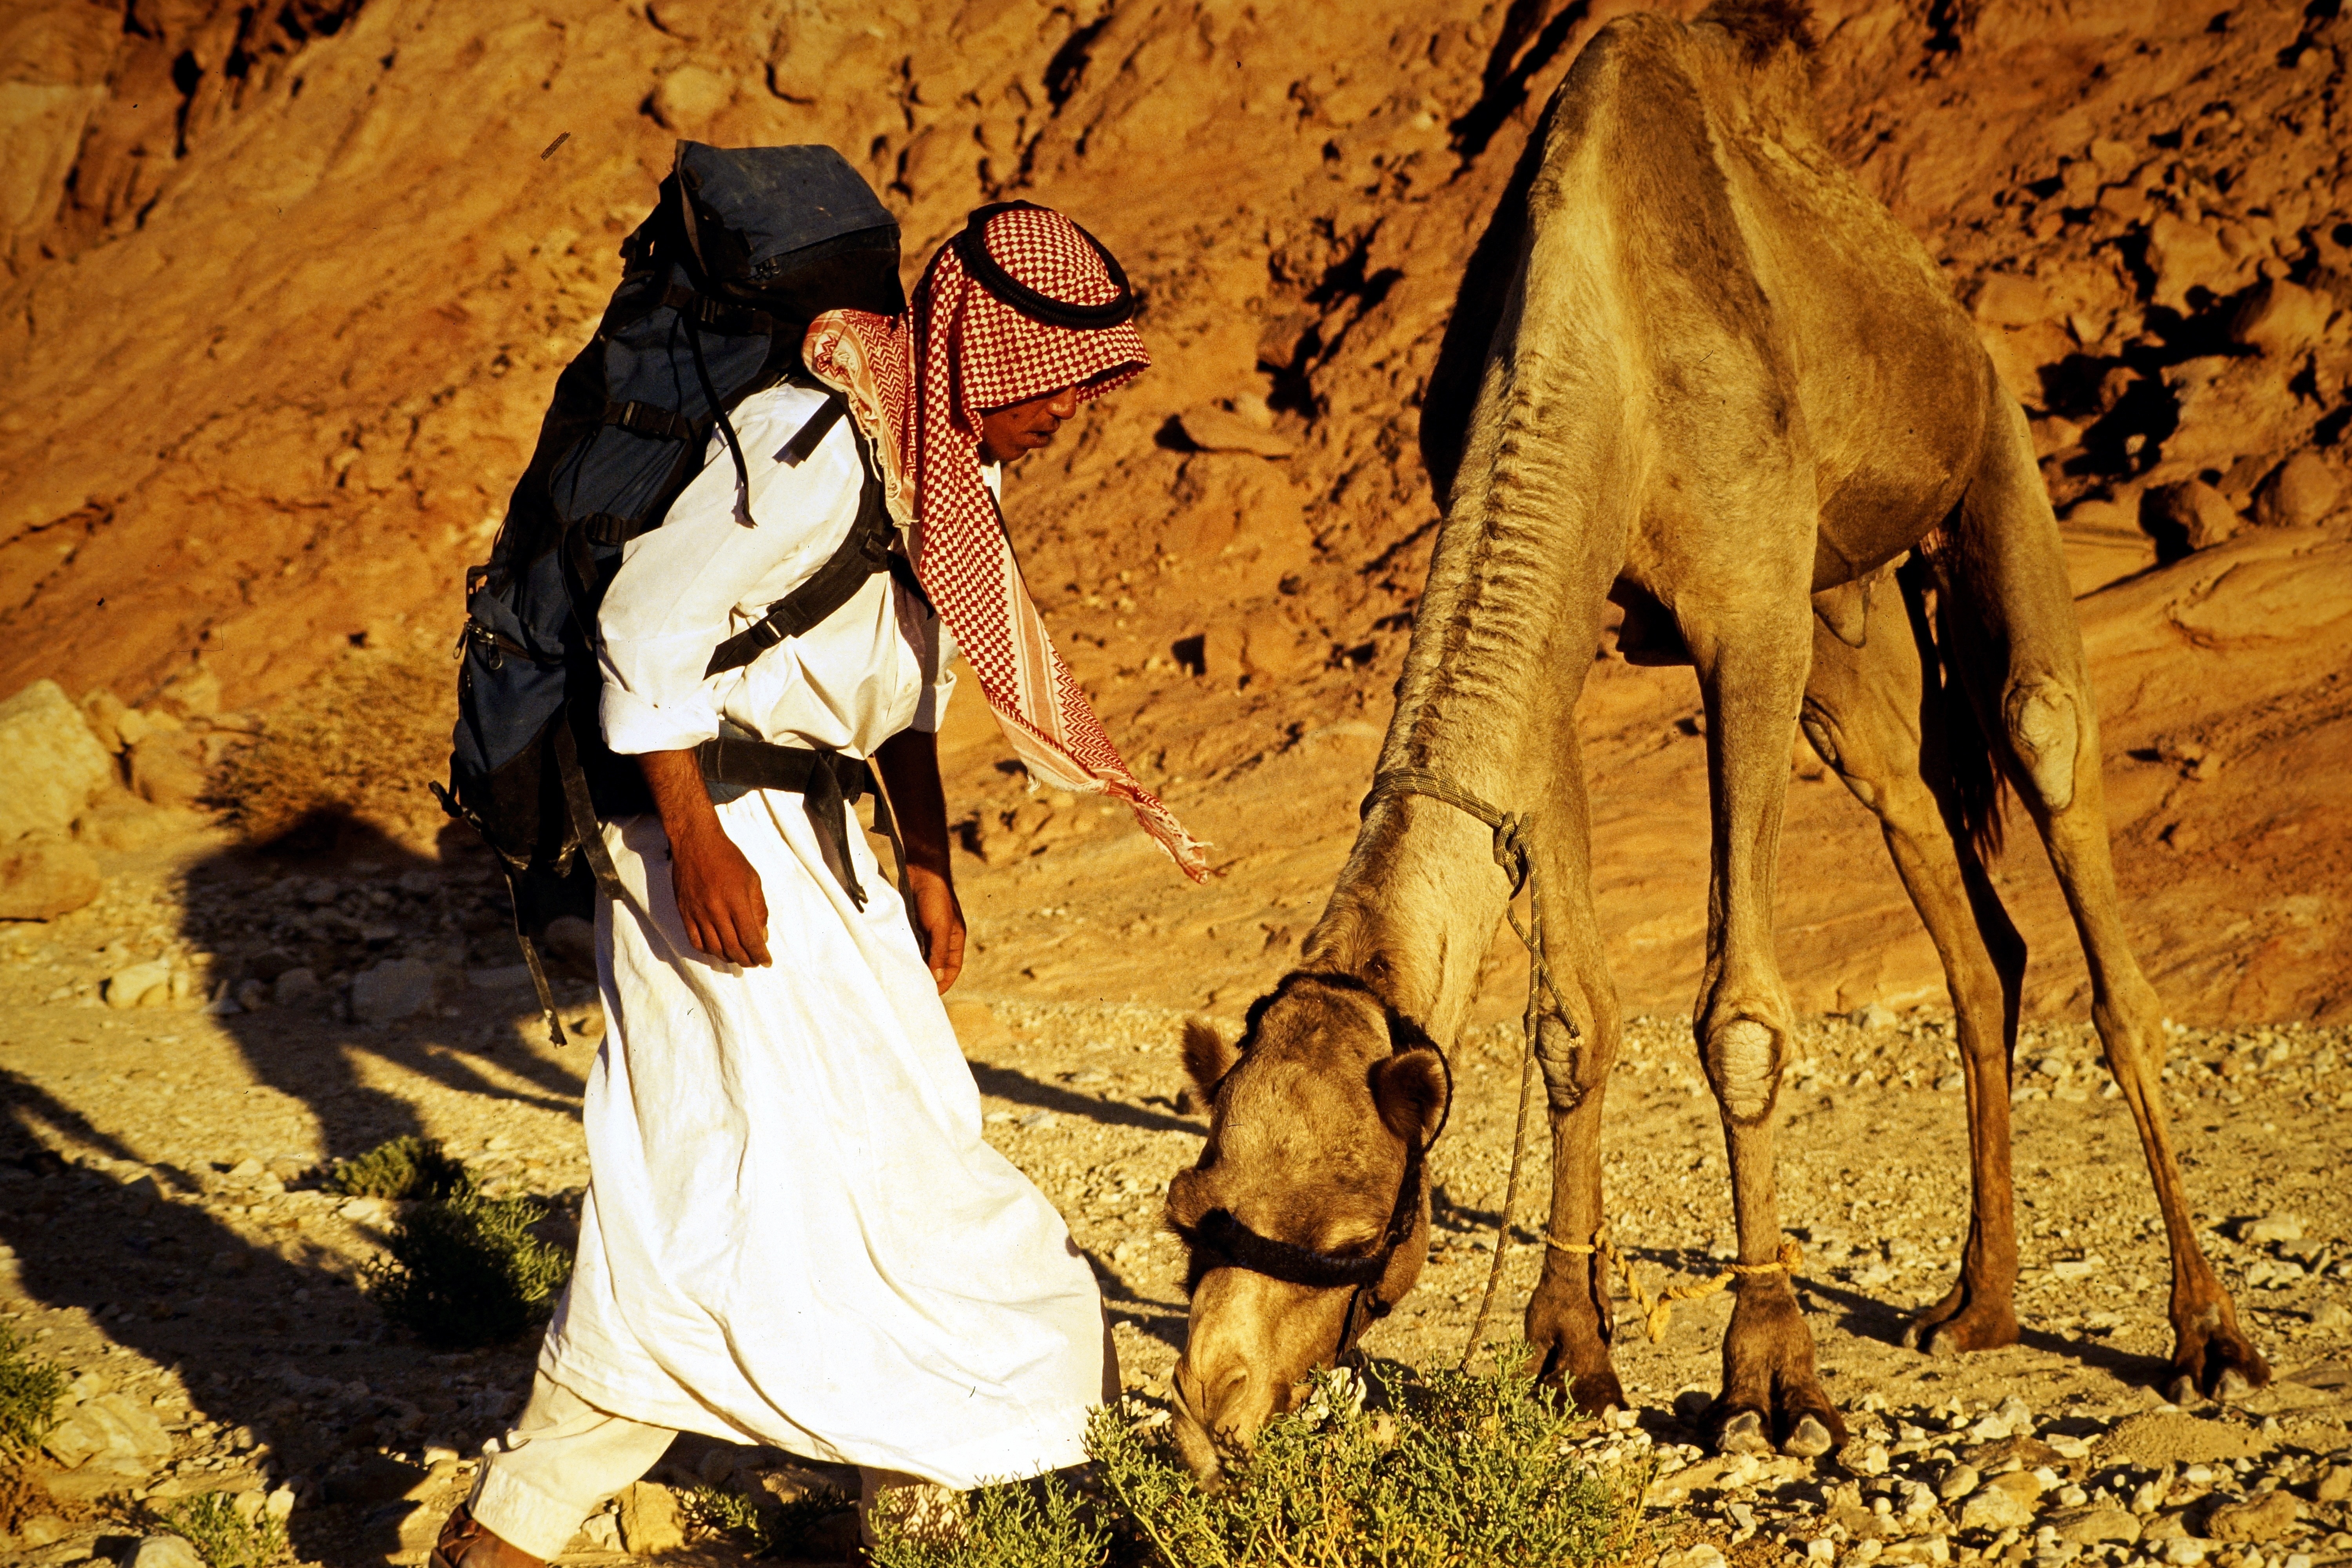
people, desert, camel, dromedary, egypt, temple, bedouin, mythology, sinai